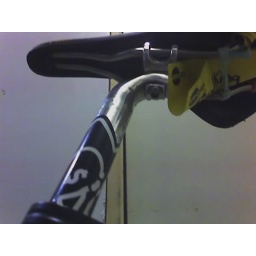
a custom bike i bought off the street from Don Rafa's Cyclery. based around a Giant Bowery aluminum frame.